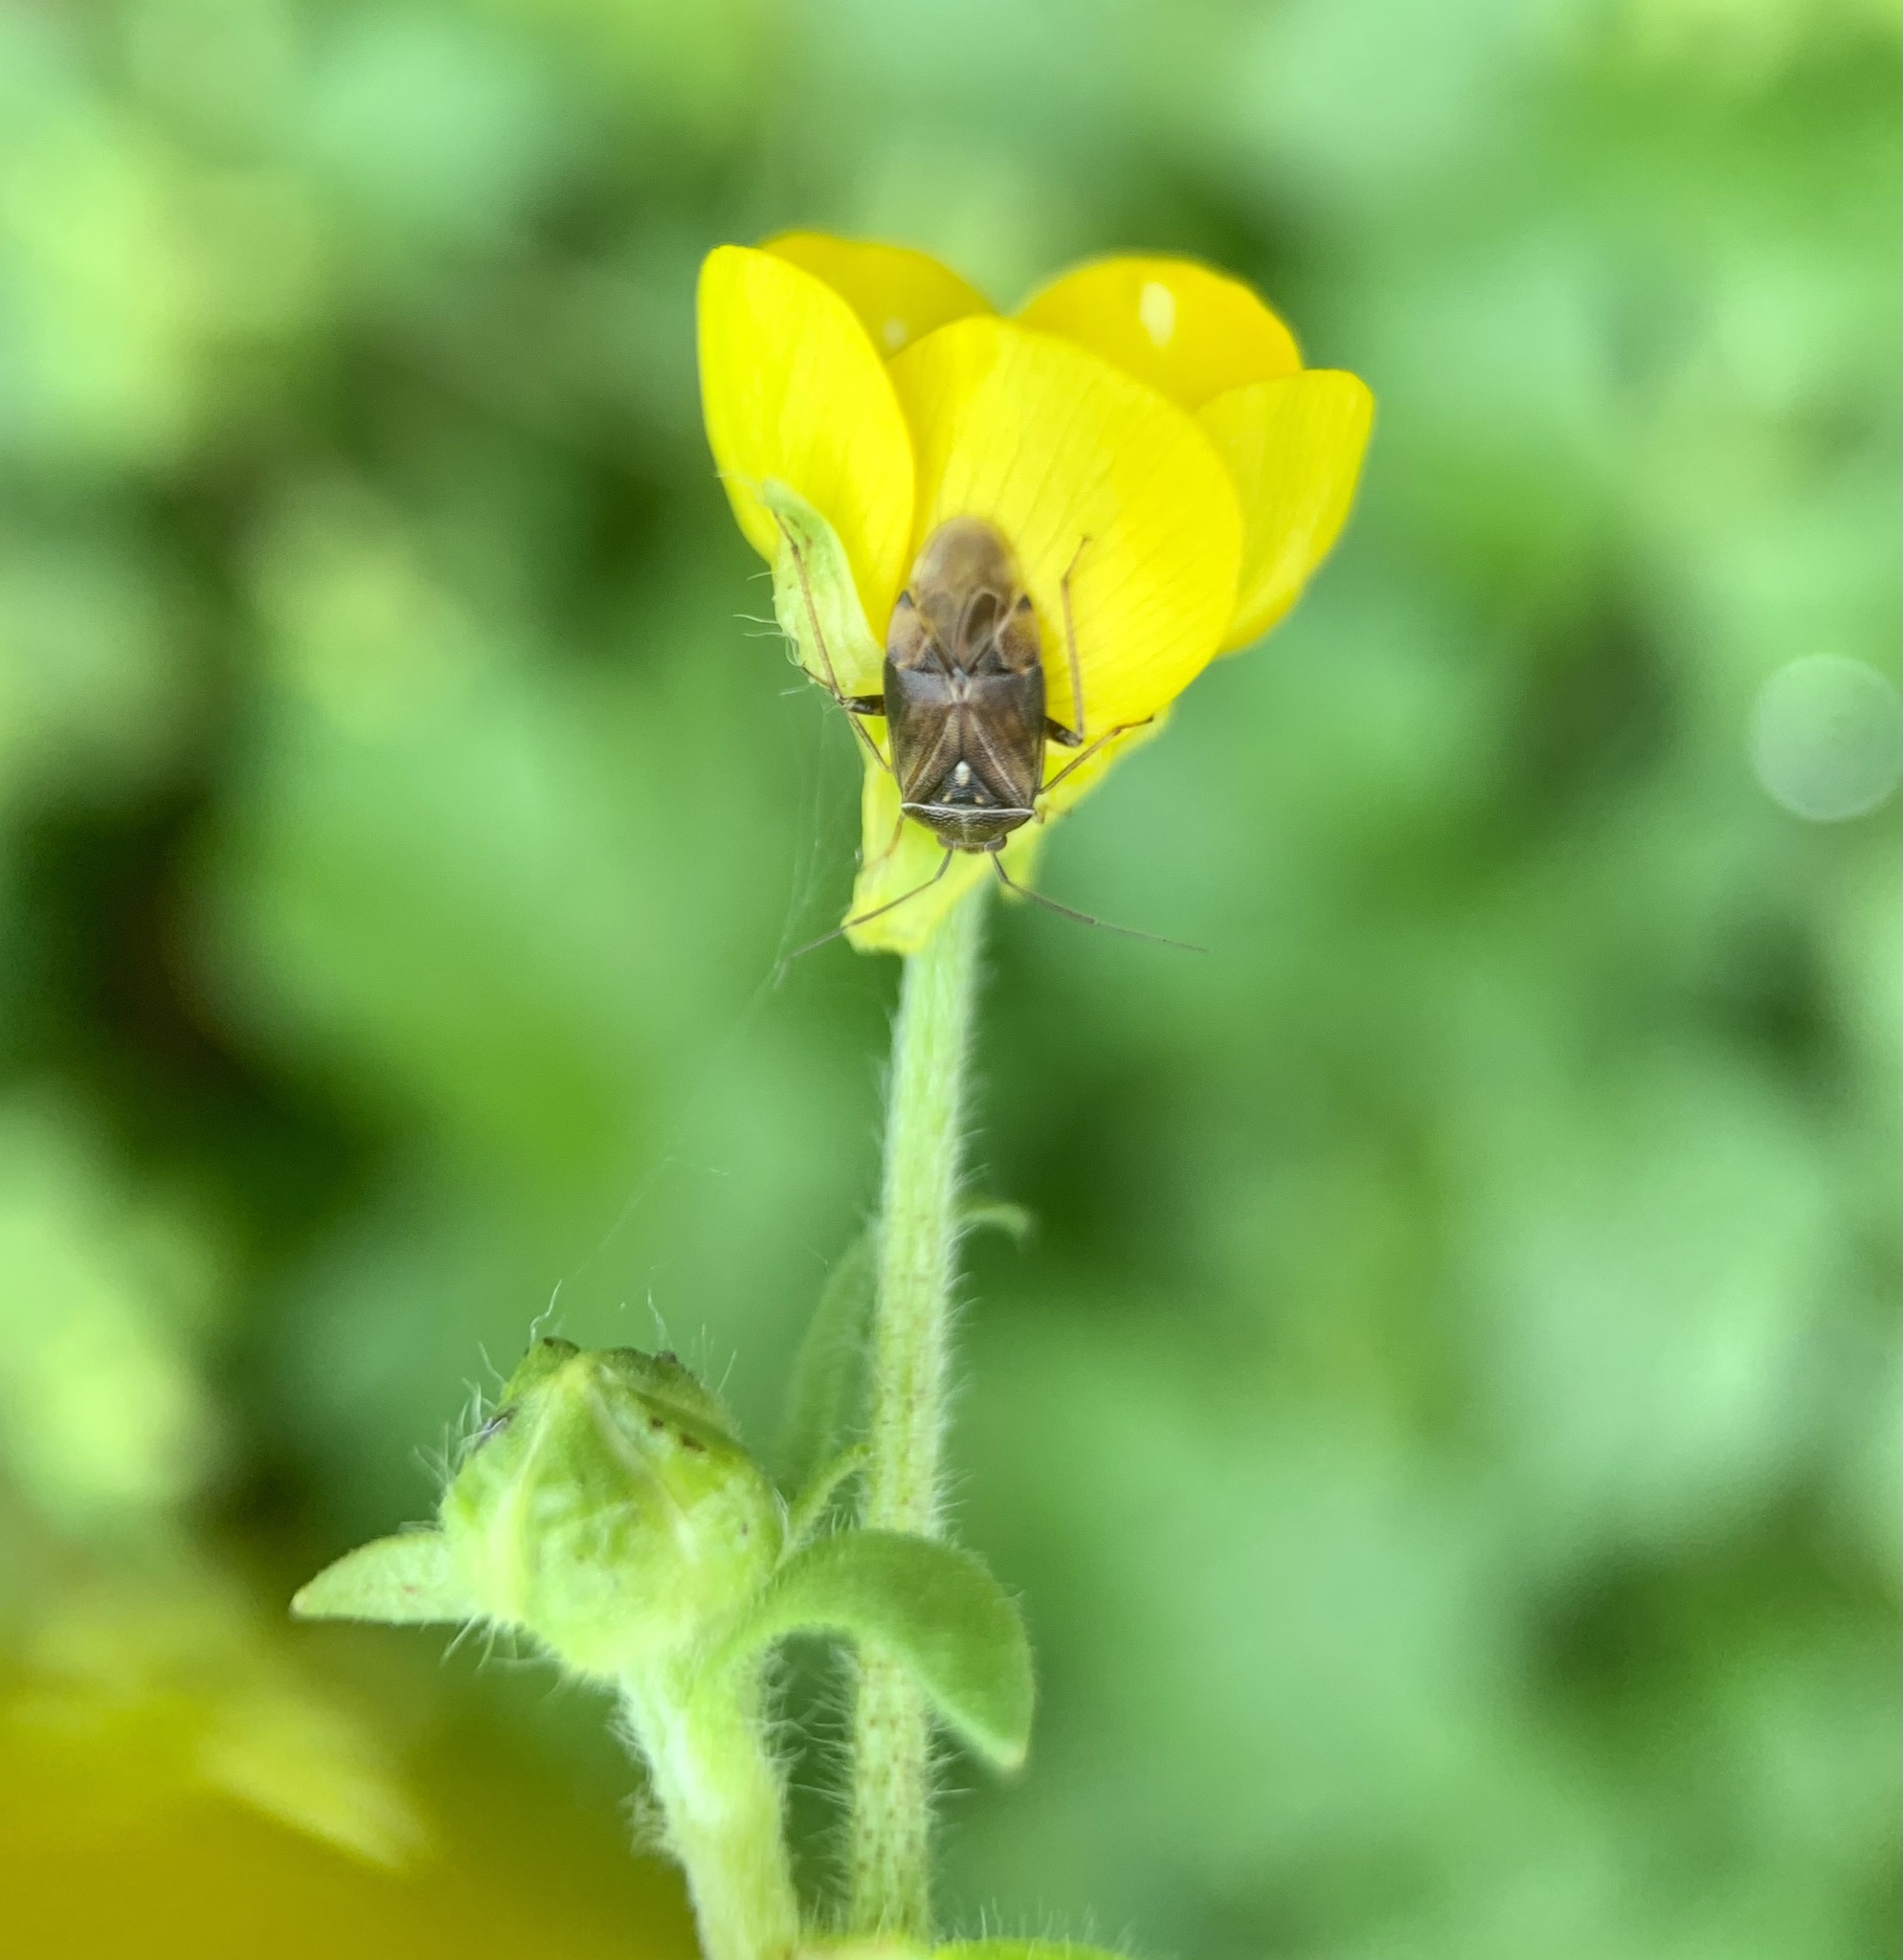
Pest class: lygus_bug